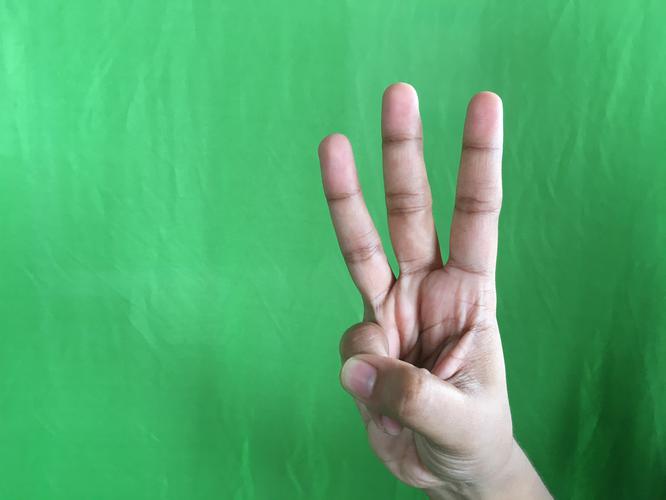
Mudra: Trishulam
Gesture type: single_hand